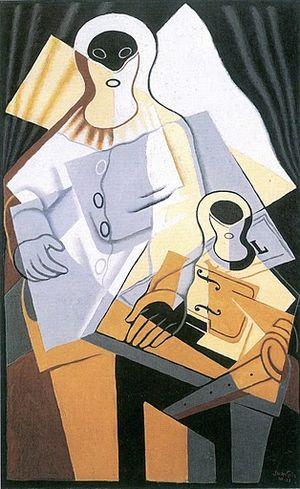
José Victoriano Carmelo Carlos González-Pérez, connu sous le nom de Juan Gris, né le 23 mars 1887 à Madrid et mort le 11 mai 1927 à Boulogne-Billancourt, est un peintre espagnol proche du cubisme, qui vécut et travailla en France à partir de 1906.